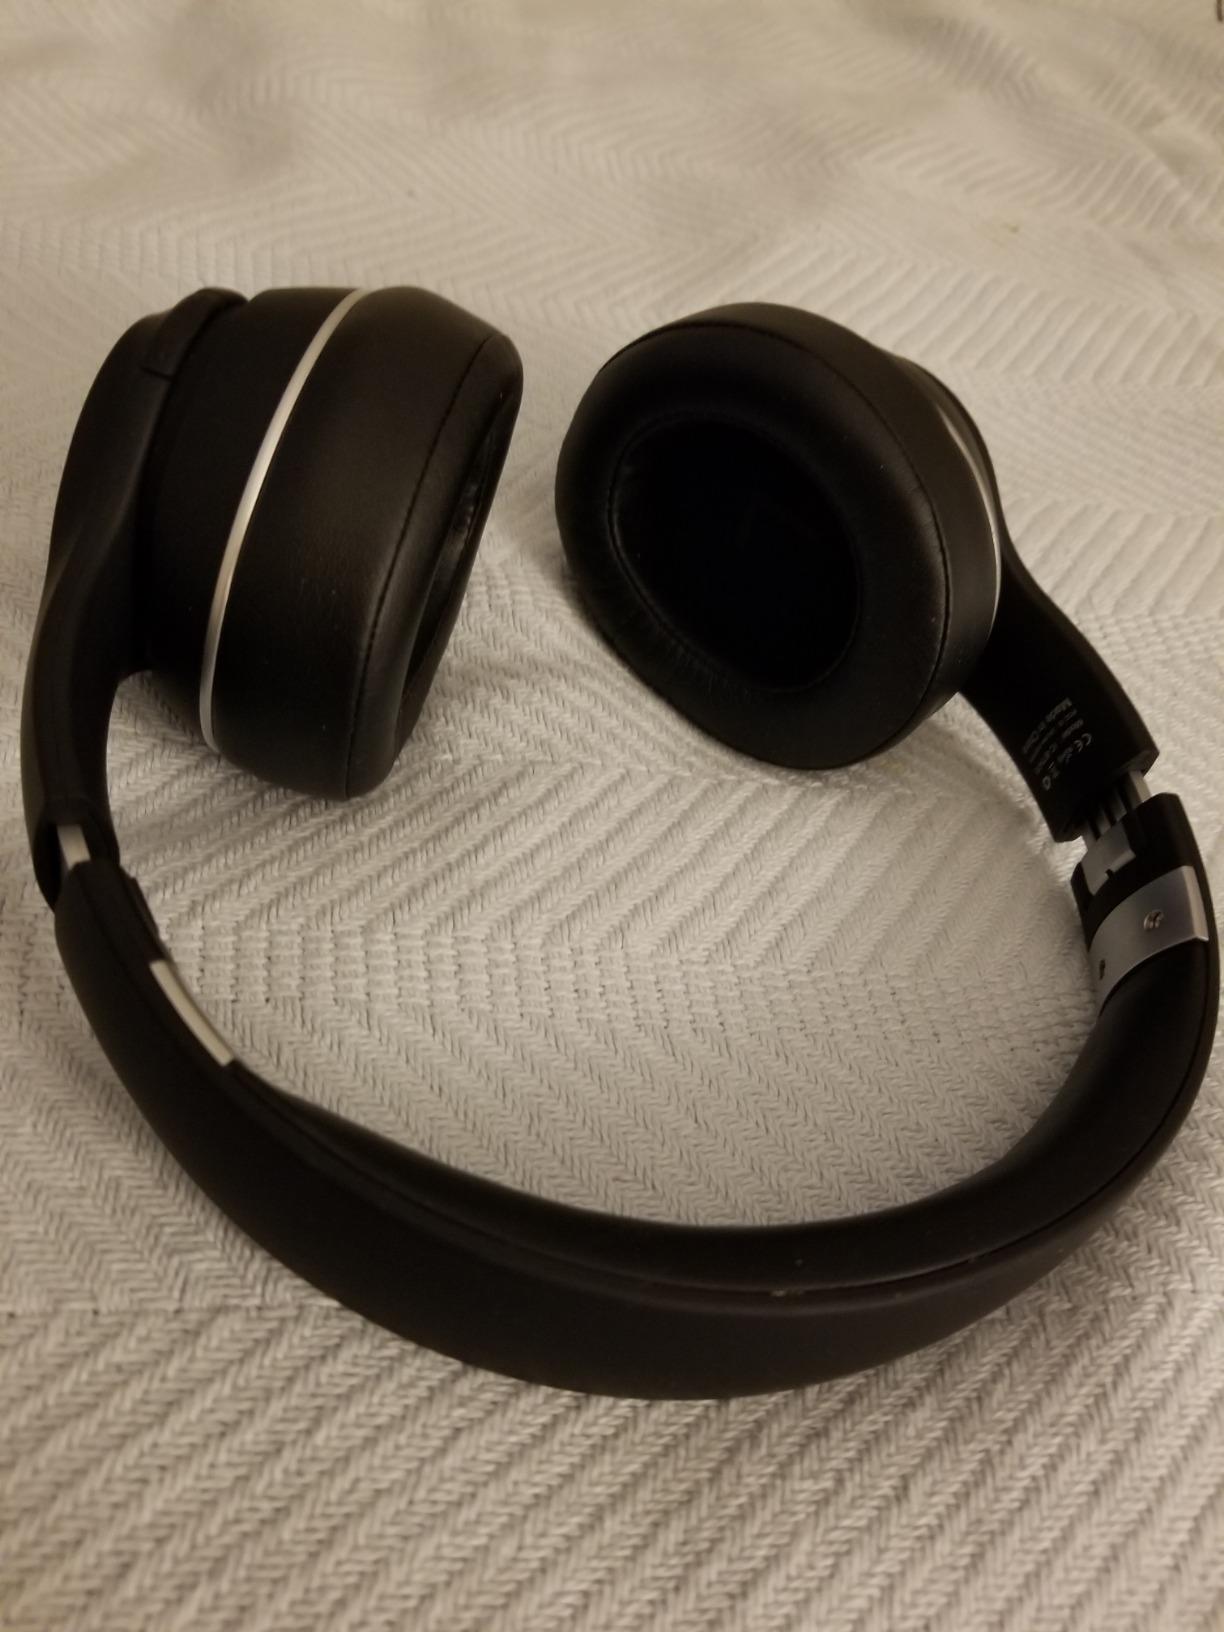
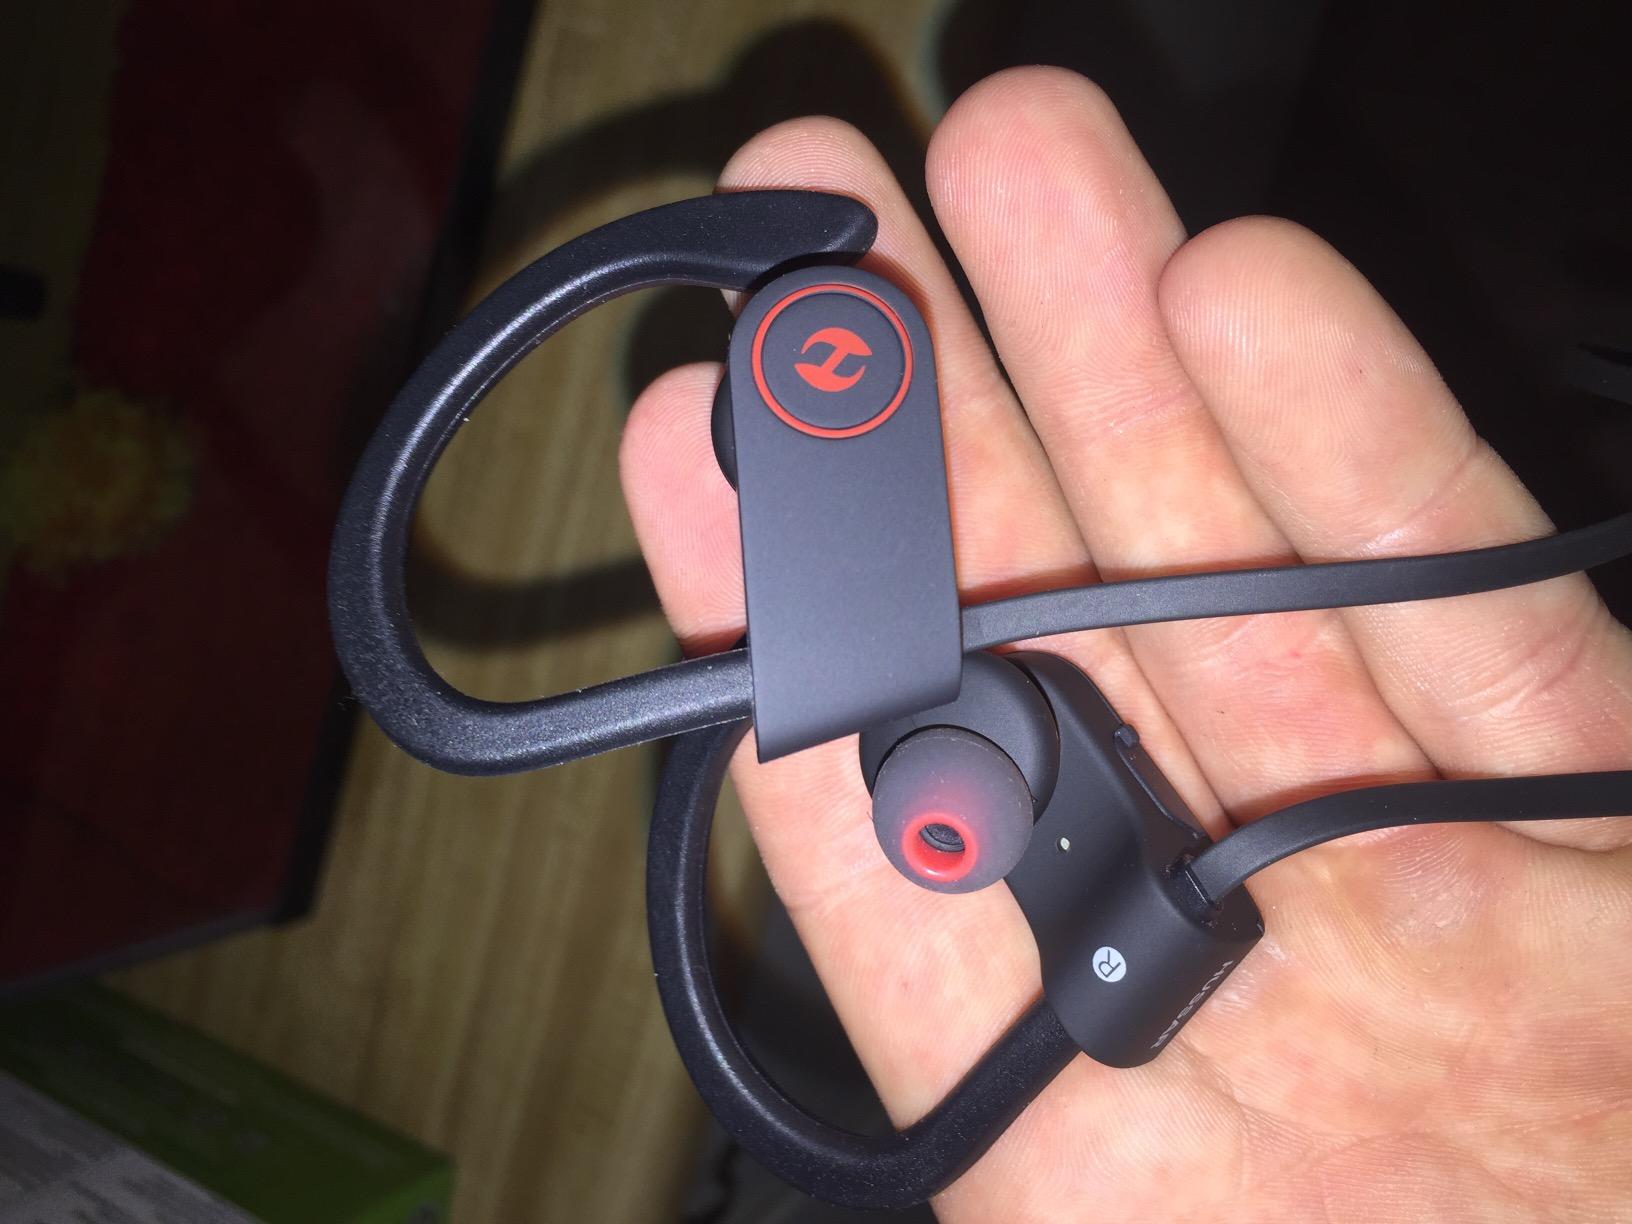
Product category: headphones
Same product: no